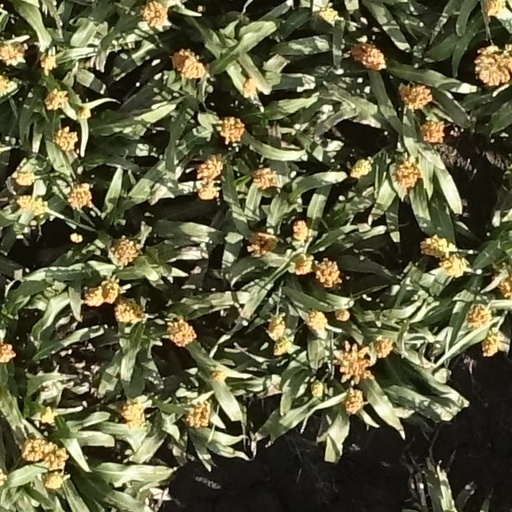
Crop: sorghum